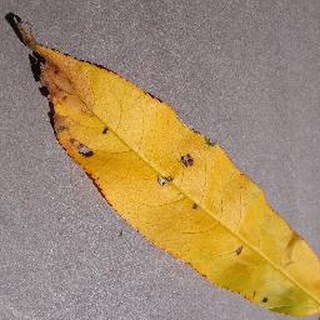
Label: peach_bacterial_spot